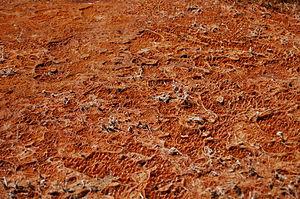
Les organismes thermophiles ou hyperthermophiles sont des organismes qui ont besoin d'une température élevée pour vivre. Ils font partie des organismes extrémophiles. Les premiers ont été découverts à la fin des années 1960 par Thomas D. Brock dans le parc national de Yellowstone.